Captain Phillips (film)

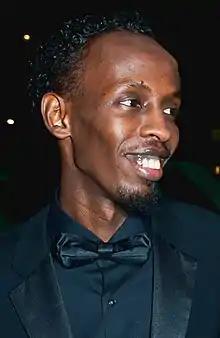
Barkhad Abdi portrayed Abduwali Muse

Columbia Pictures optioned the film rights for Richard Phillips' story in May 2009, just weeks after his rescue from the Somali pirates. A year later in April 2010, Phillips' memoir, "A Captain's Duty", was published. In March 2011, actor Tom Hanks attached himself to the project after reading a draft of the screenplay by Billy Ray. Director Paul Greengrass was offered the helm of the untitled film adaptation during the following June.